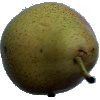
Label: pear_forelle